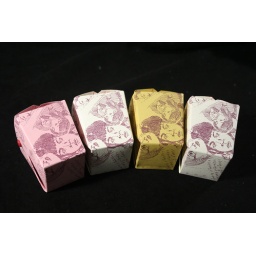
Bandana by Trillian.Hand printed boxes and fabric, which was cut and sewn into bandanas.Silk screen on fabric and paper.2010.